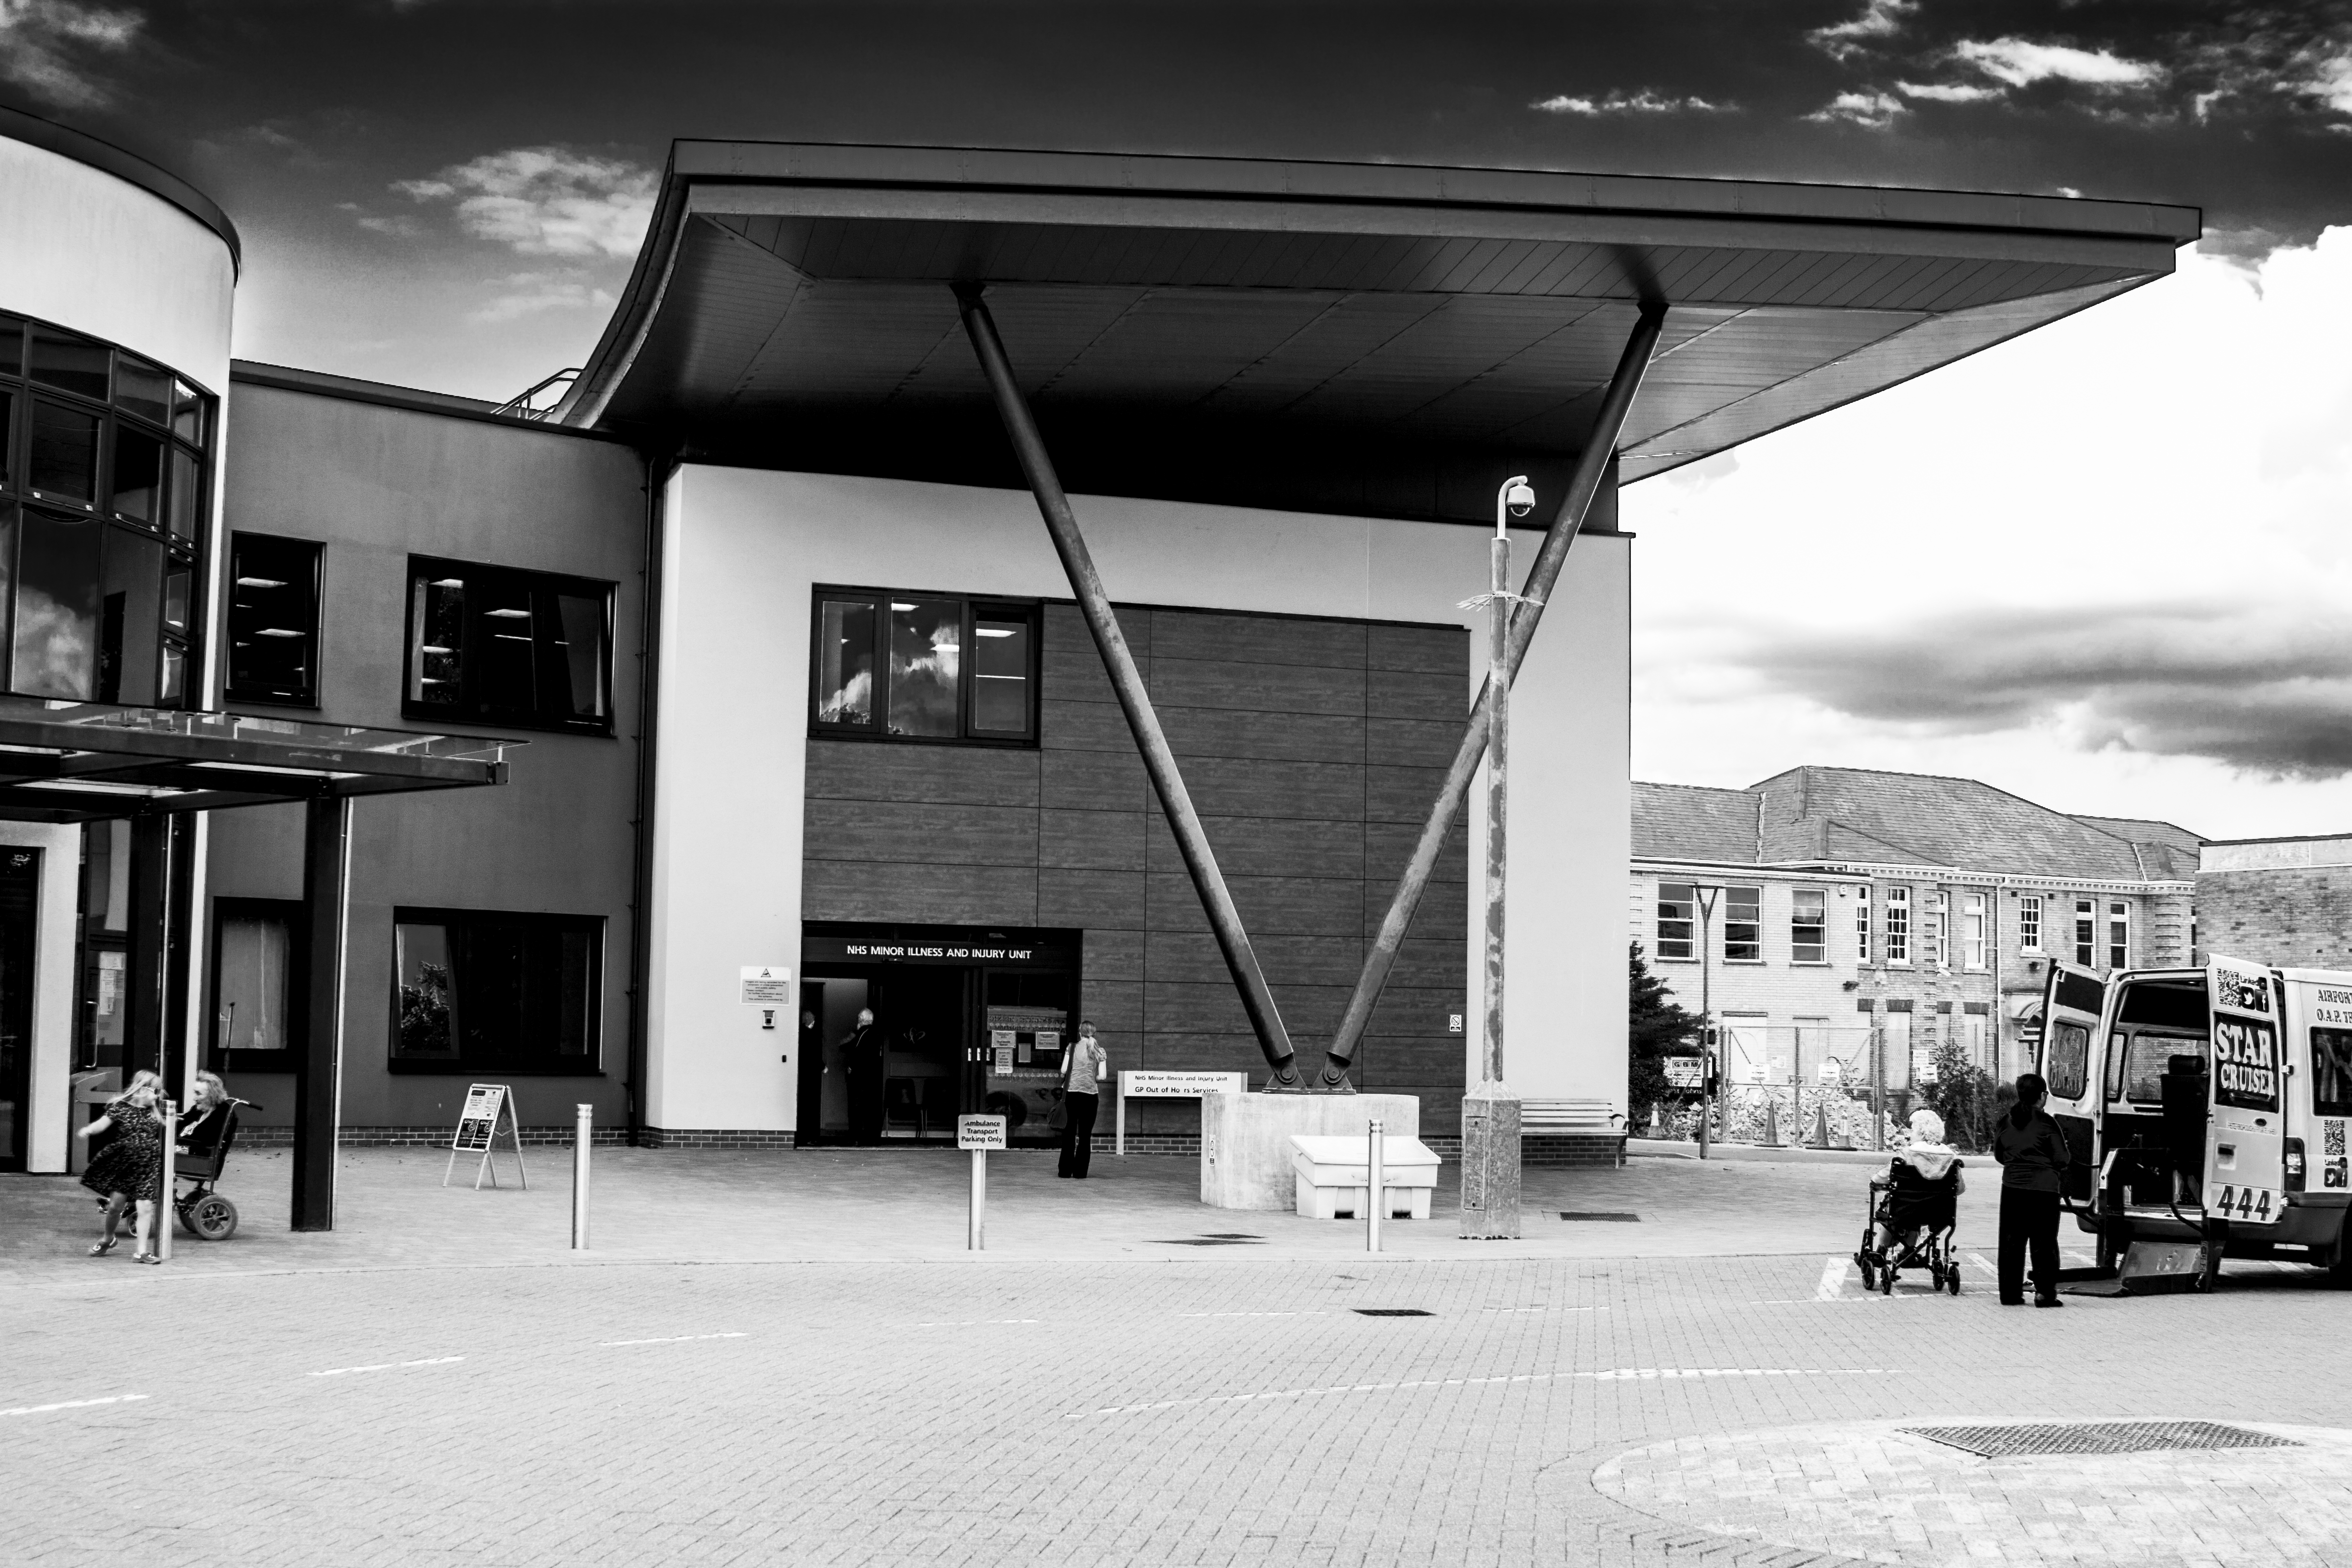
black and white, architecture, road, white, street, photography, city, downtown, black, monochrome, uk, blackandwhite, infrastructure, photograph, shape, peterborough, urban area, monochrome photography